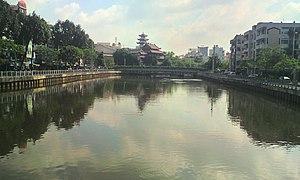
Le canal Nhieu Loc-Thi Nghe est un canal de Hô-Chi-Minh-Ville au Viêt Nam.